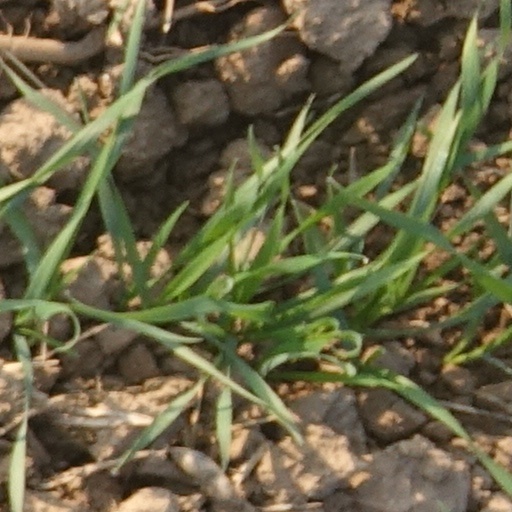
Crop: wheat